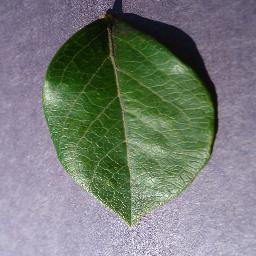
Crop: blueberry
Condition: healthy